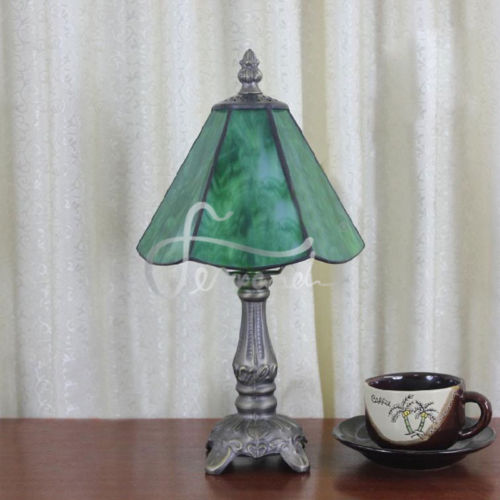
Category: lamp